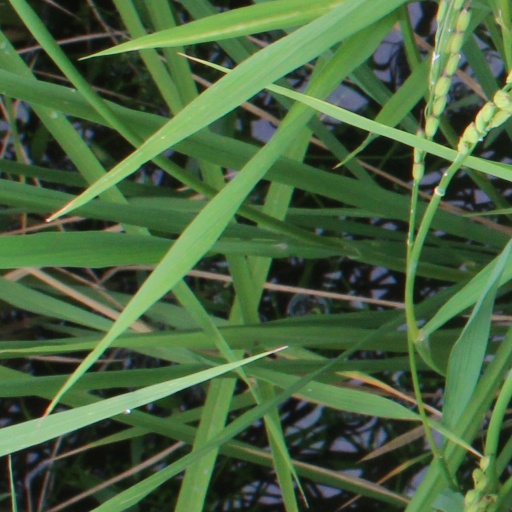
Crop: rice